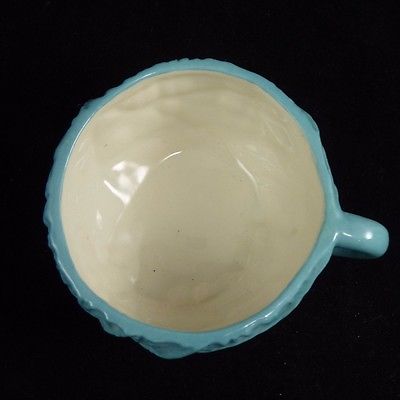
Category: mug